Italian Hondurans

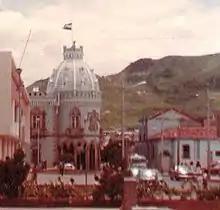
Former Presidential House of Honduras from 1924 to 1989, built by Italian Honduran architect Augusto Bressani

In the 19th century, Lieutenant Colonel Feliciano Viviani of Italian origin appeared in the ranks of the allied army, protector of Central American law, under the command of Francisco Morazán. Viviani would die in the battle of Omoa in 1832.